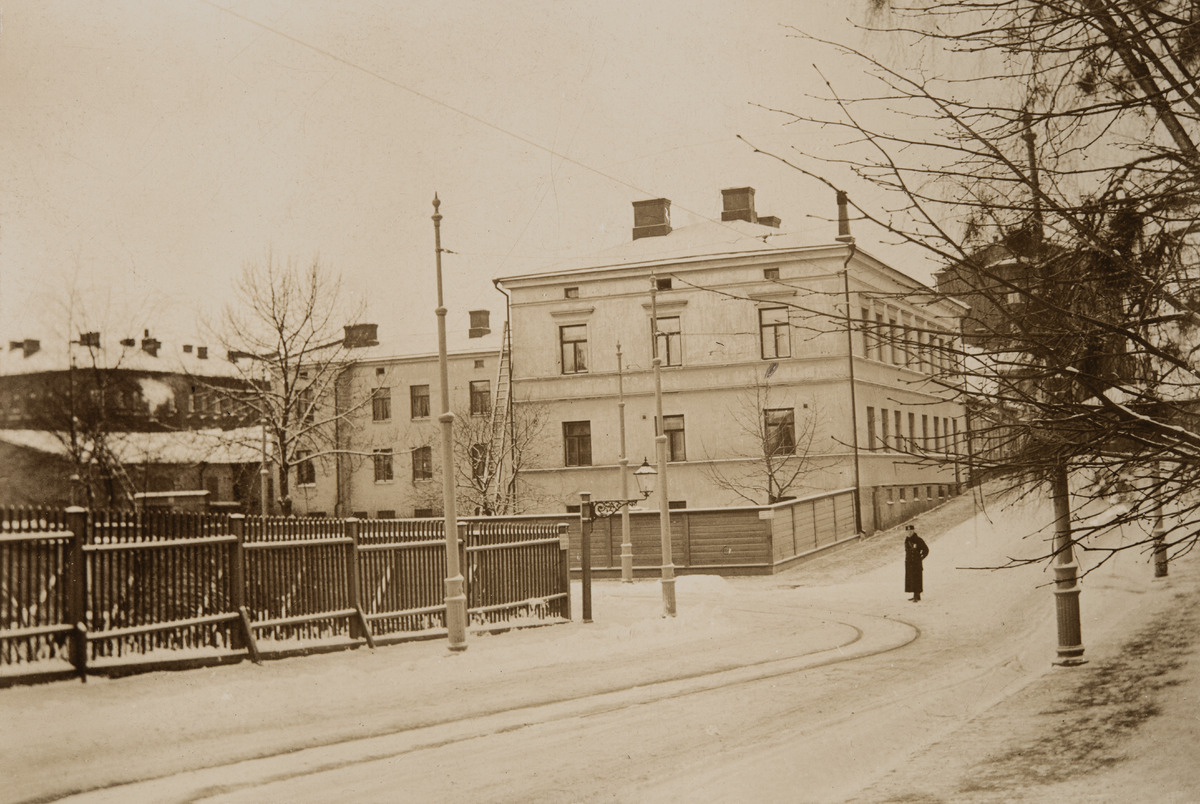
Puutarhakatu 4 - Fabianinkatu 38
sisällön kuvaus: Puutarhakatu 4 - Fabianinkatu 38. Kuva on otettu nykyisen Varsapuistikon länsireunan kohdalta lounaaseen, kuvan risteyksen kohdalla kulkee nykyisin Kaisaniemenkatu. mustavalkoinen
Ajankohta: kuvausaika 1900 -luku alku
Paikka: Suomi, Uusimaa, Helsinki, Kluuvi Helsinki, Kaisaniemenkatu 10
Aiheet: rakennukset, kivirakennukset, kadut, risteykset, raitiotiet, raiteet, aidat, pylväät, katuvalaistus, virka-asut